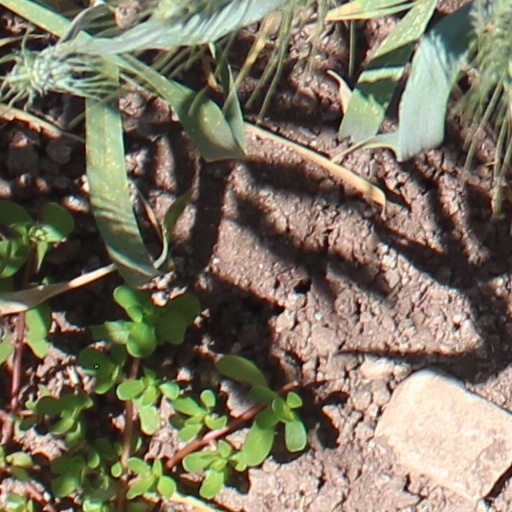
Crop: wheat